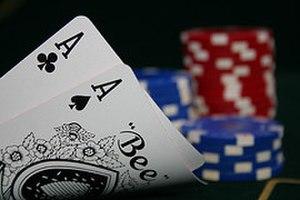
Le Texas hold'em ou communément hold'em est une variante du poker. Elle constitue la variante la plus jouée, notamment dans sa forme no-limit, c'est-à-dire sans restriction maximale de mise ou de relance, utilisée au cours de l'épreuve principale des World Series of Poker, le plus gros tournoi de poker du monde en termes de gains et de popularité.